Peter Oliphant

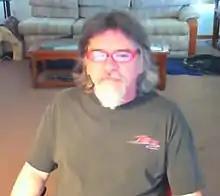
Oliphant in 2012

Peter Oliphant (September 1, 1950 – May 24, 2023) was an American actor and video game designer. He was best known for playing Freddie Helper on the American sitcom television series "The Dick Van Dyke Show". Oliphant later became a video game designer, programmer, and producer. Some games he worked on include "Stonekeep" and "Lexi-Cross". He worked at Mattel Electronics creating handheld electronic games.